Simon Wardley

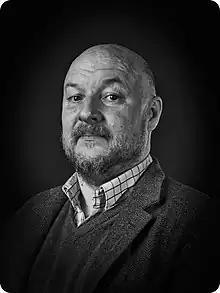
Simon Wardley by Tiana Lea, photographed for State of Open Conference 2023

Simon Wardley is a British researcher and former CEO best known for the creation of Wardley mapping.